Market intelligence

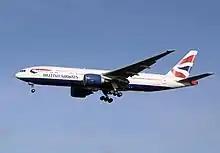
British Airways aeroplane

The gathering of MI data is different dependent on an organization's financial capabilities. Sources of data and information is separated into qualitative, quantitative, formal, informal, published and unpublished. With such sources being retrieved both internally and externally from the organization. It involves using search engines and corporate web sites to see competitor's strategies, identifying business trends through reputable publications and existing customer clientele. Organizations use different systems to gather MI, one system is that is used is Open-source Intelligence system.